Jeff Johnson (Minnesota politician)

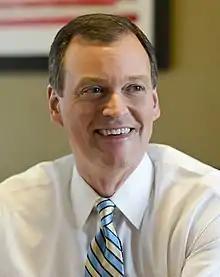
Johnson in 2017

Jeff Johnson (born November 11, 1966) is an American politician. He was elected to the Minnesota House of Representatives in 2000 and served there from 2001 to 2007. Johnson left the legislature to run for state attorney general in 2006, but was defeated. Johnson served as a Hennepin County commissioner for the 7th district from 2009 to 2021. He was elected as the Republican National Committeeman from Minnesota in April 2011. Johnson was the Republican nominee for governor of Minnesota in 2014, losing to incumbent Democrat Mark Dayton, and again in 2018, losing to the Democratic nominee, U.S. Representative Tim Walz.